The Missing Clerk

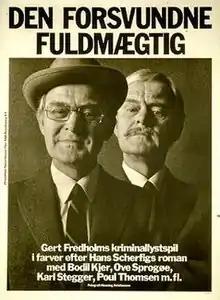
Film poster

The Missing Clerk is a 1971 Danish comedy film directed by Gert Fredholm. It was entered into the 22nd Berlin International Film Festival.